Baljci, Ružić

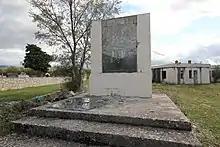
Damaged memorial commemorating Baljci's fallen Partisans during World War II

During World War II most men from Baljci entered the Resistance, being divided between Chetniks and Partisans. In 1942, Baljci was mostly a Chetnik stronghold of about 300 men, where the headquarters of the Svilaja Brigade were located. In 1943 and particularly after the surrender of Italy, Partisans became the most important of the two groups, even managing to attract Chetniks deserters. A memorial commemorating Baljci's fallen Partisans was erected in 1977 in the central place of the village, near the church.